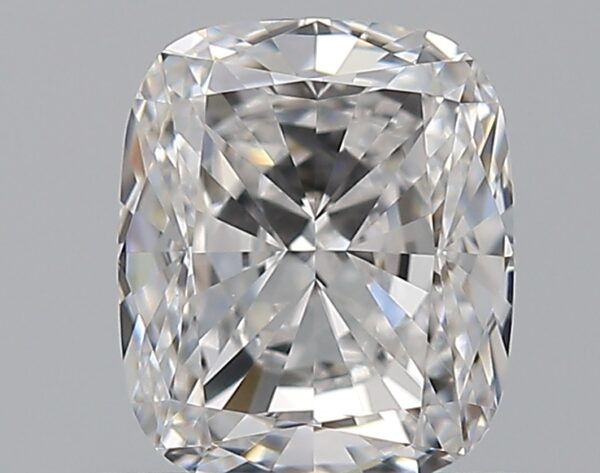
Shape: cushion
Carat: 0.8
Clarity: VS1
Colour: D
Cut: EX
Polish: EX
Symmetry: VG
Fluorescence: M
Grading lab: GIA
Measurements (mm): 5.7 x 4.81 x 3.2